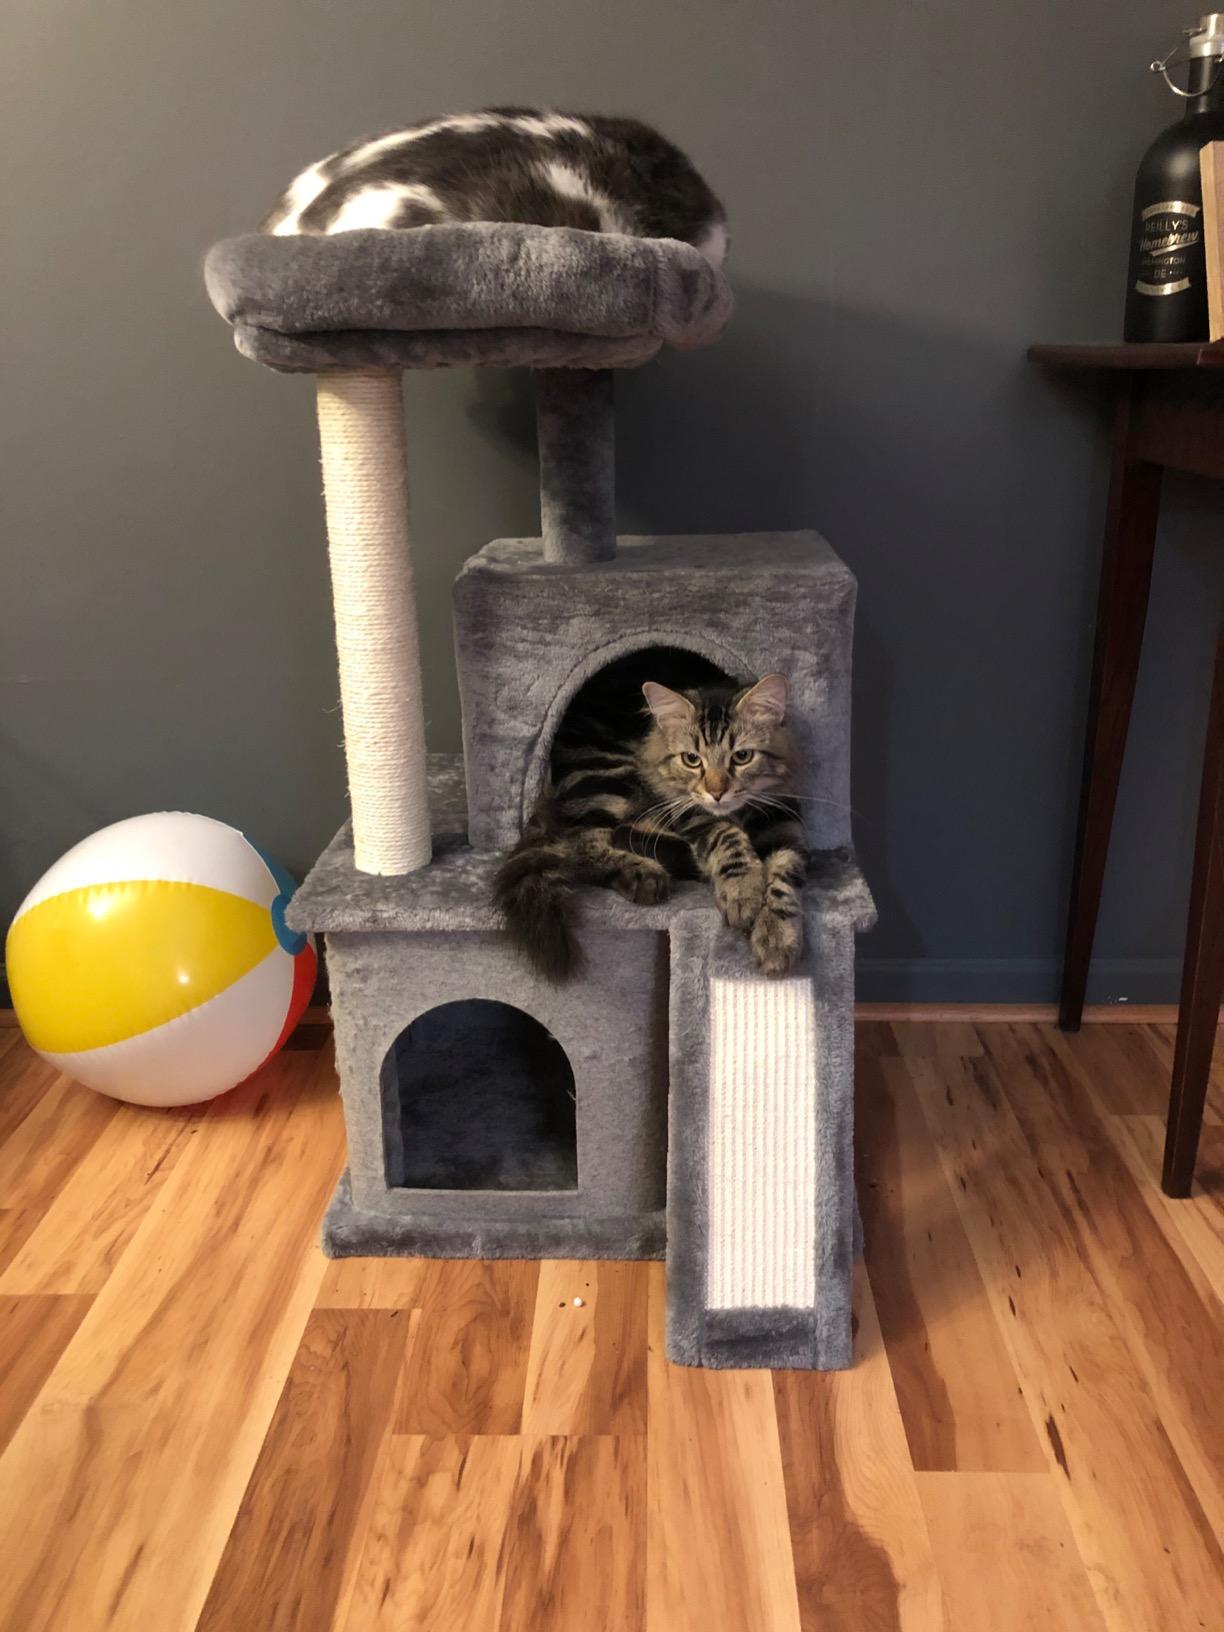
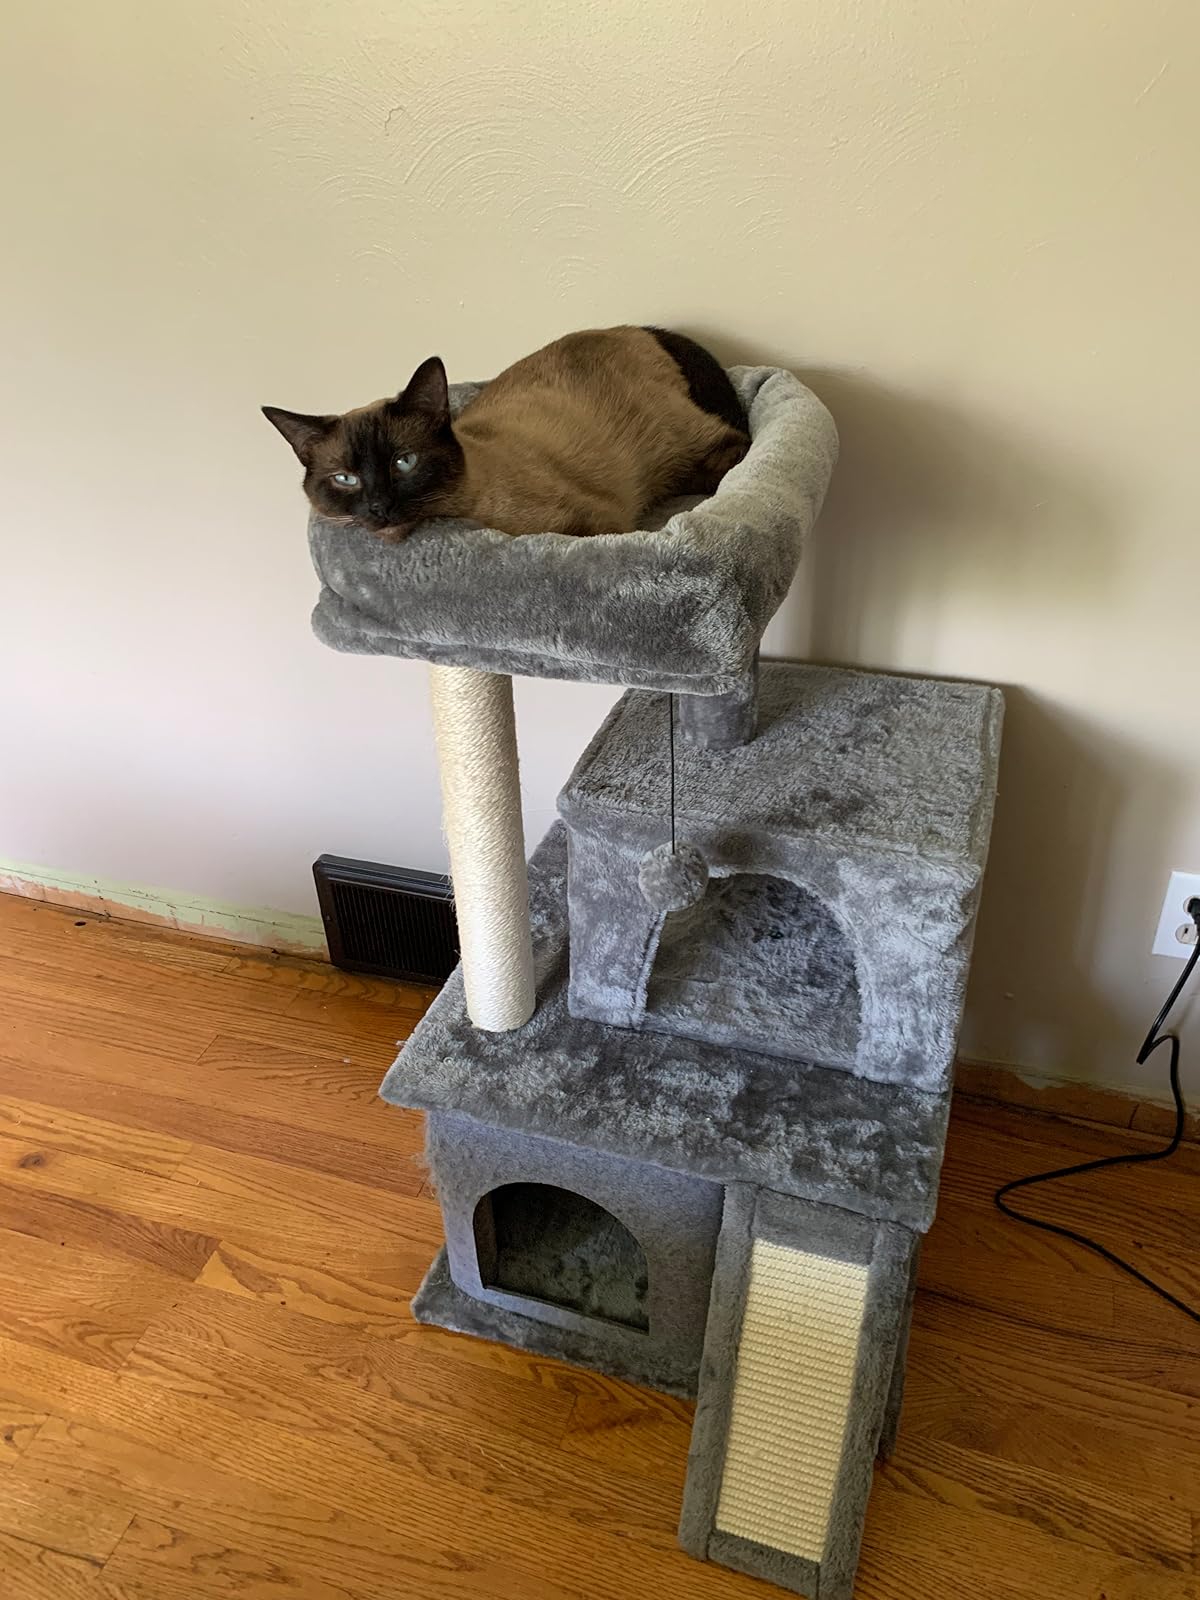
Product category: items_cat tree
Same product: yes